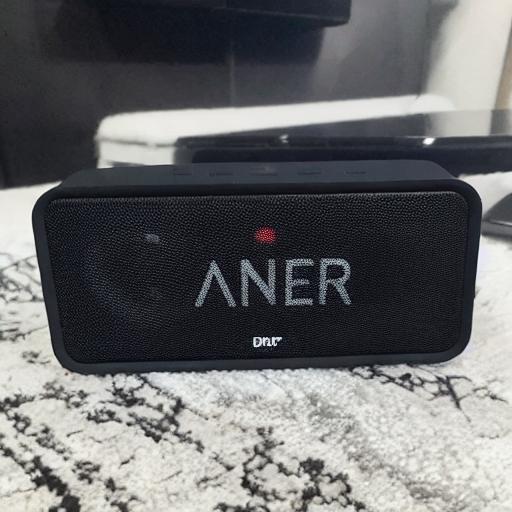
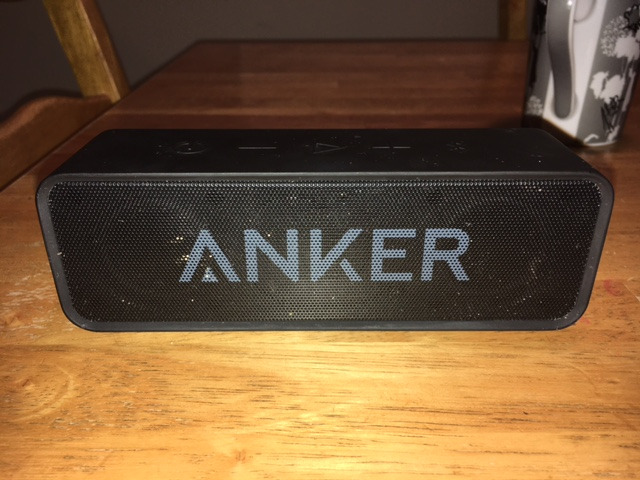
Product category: speaker
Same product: no